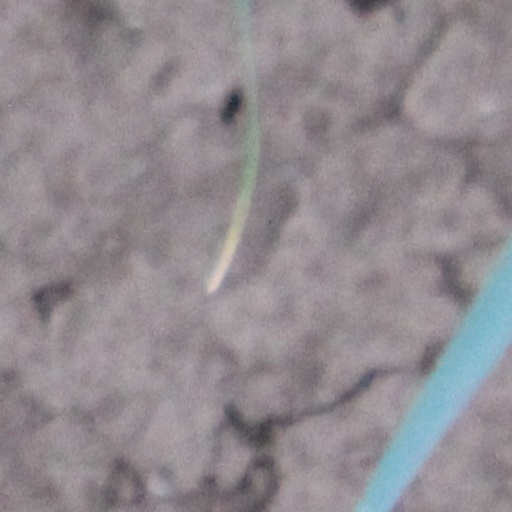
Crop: wheat